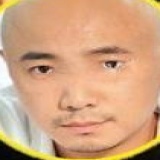
diễn viên Từ Tranh